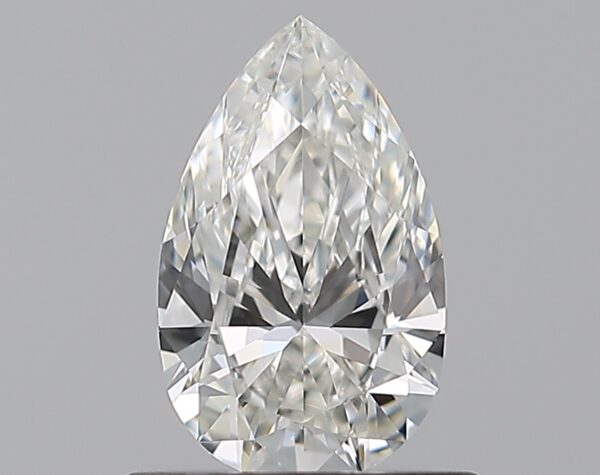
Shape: pear
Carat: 0.7
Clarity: VVS2
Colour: H
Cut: EX
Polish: VG
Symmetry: VG
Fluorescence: N
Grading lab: GIA
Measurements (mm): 7.83 x 4.78 x 2.95